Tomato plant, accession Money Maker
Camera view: tilt-top (135 deg); turntable rotation: 330 degrees
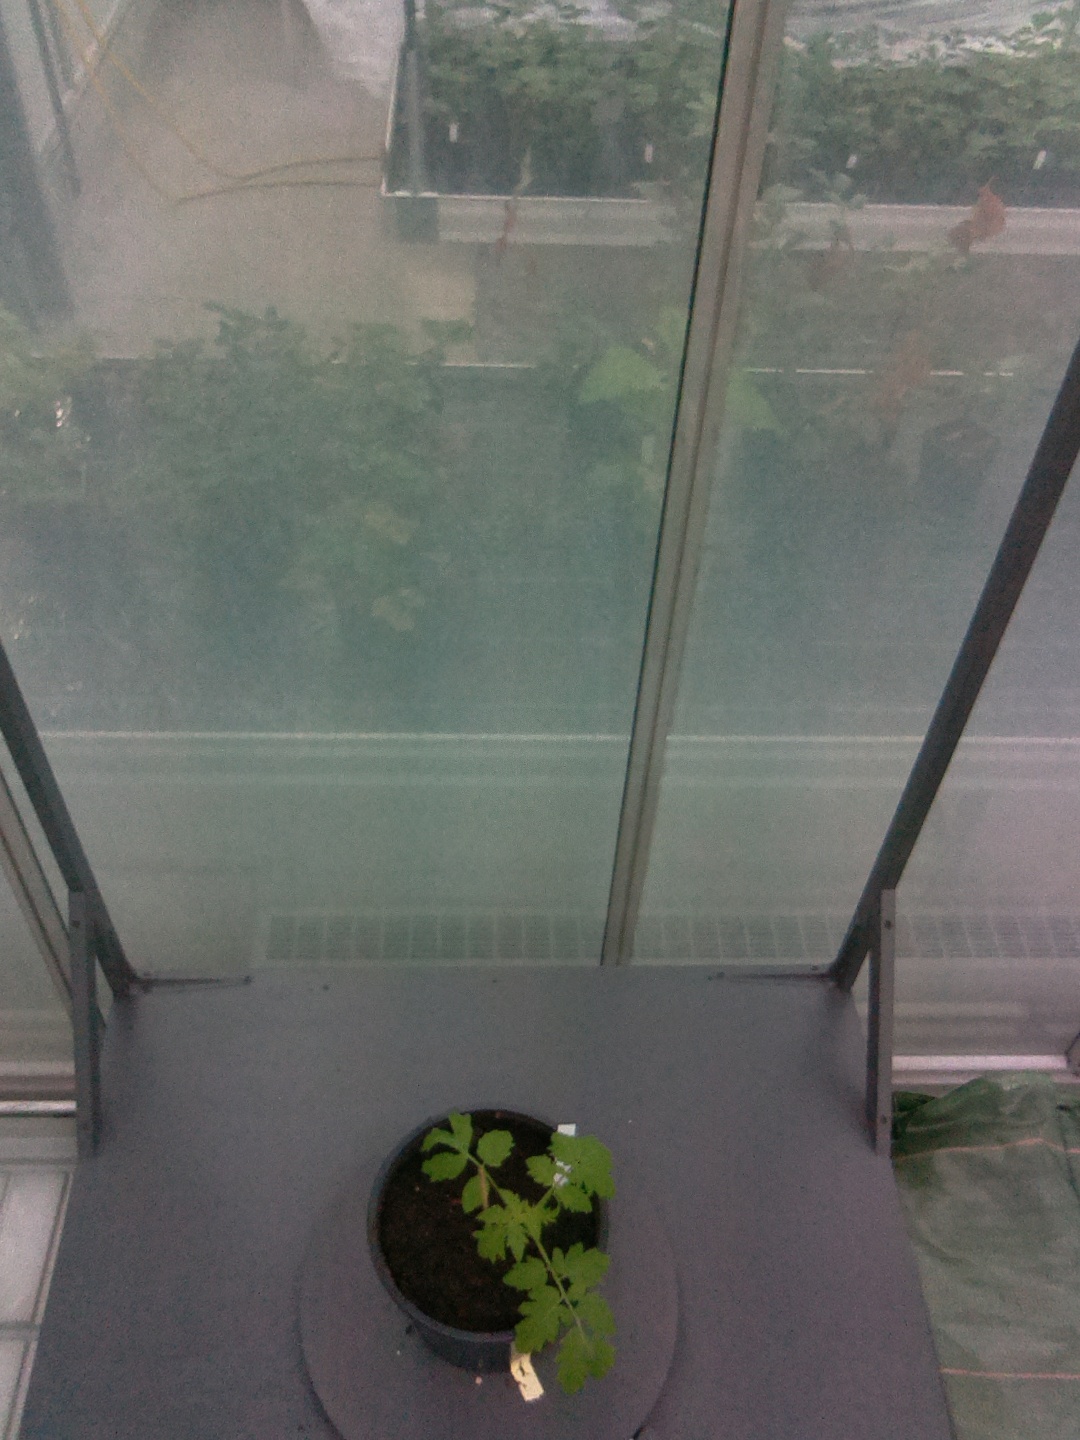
BBCH growth stage 13: 6 of true leaves visible